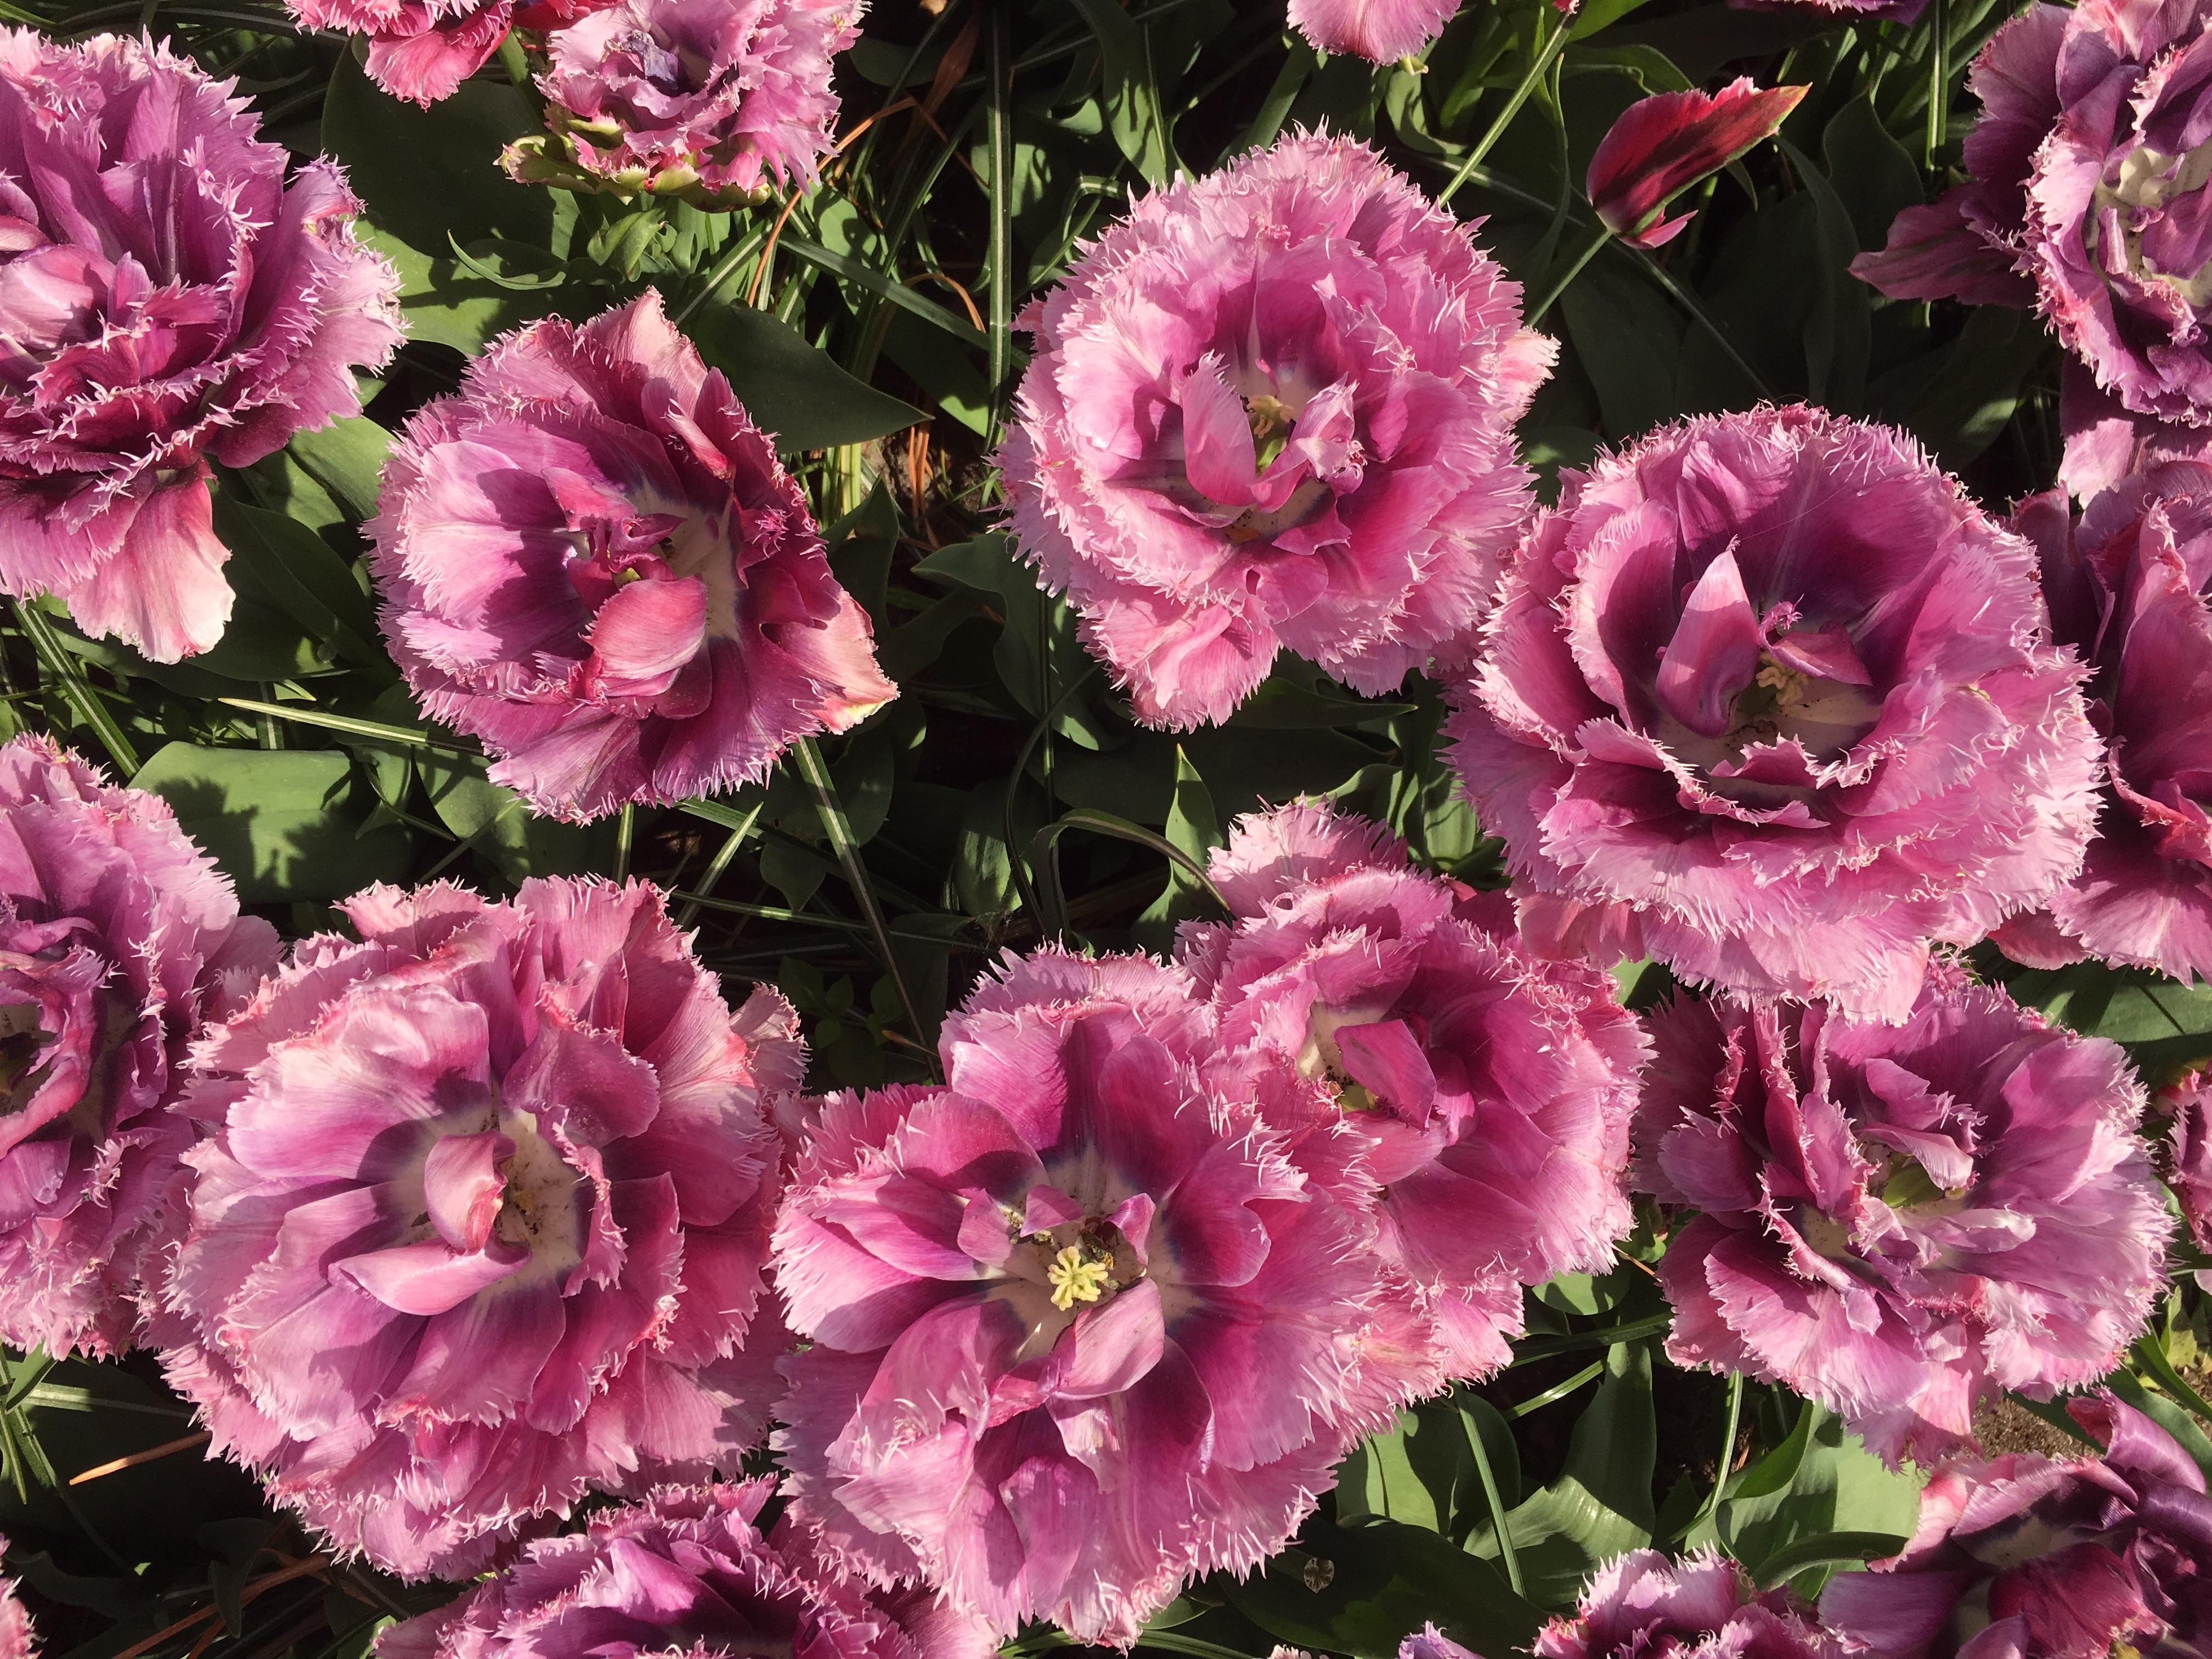
plant, flower, petal, bloom, spring, botany, colorful, flora, flowers, netherlands, bulbs, carnation, nice, tulips, floristry, keukenhof, merry, dianthus, hollyhocks, flowering plant, tulip fields, annual plant, land plant, pink family